The Terry Fox Story

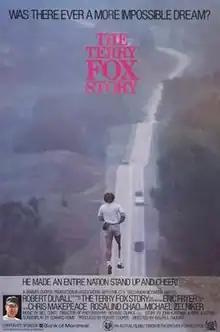

The Terry Fox Story is a 1983 Canadian-American biographical film of Canadian amputee and runner Terry Fox. It was written by Howard Hume, John Kastner and Rose Kastner, and directed by Ralph L. Thomas. The film stars Eric Fryer as Fox, Chris Makepeace as his brother Darrell, and Robert Duvall as Fox's publicist, Bill Vigars. The cast also includes Rosalind Chao, R. H. Thomson, Elva Mai Hoover, Michael Zelniker, Saul Rubinek and Patrick Watson.